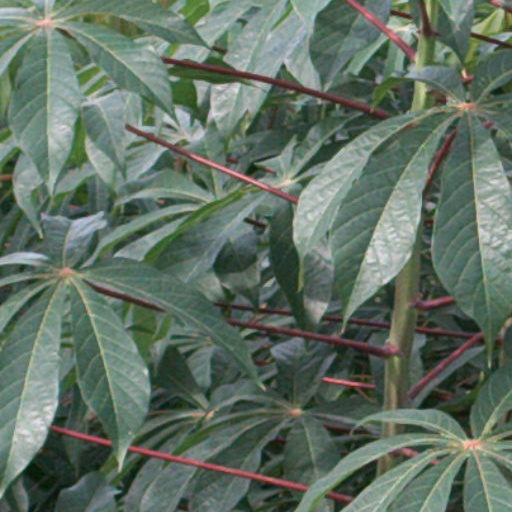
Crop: cassava